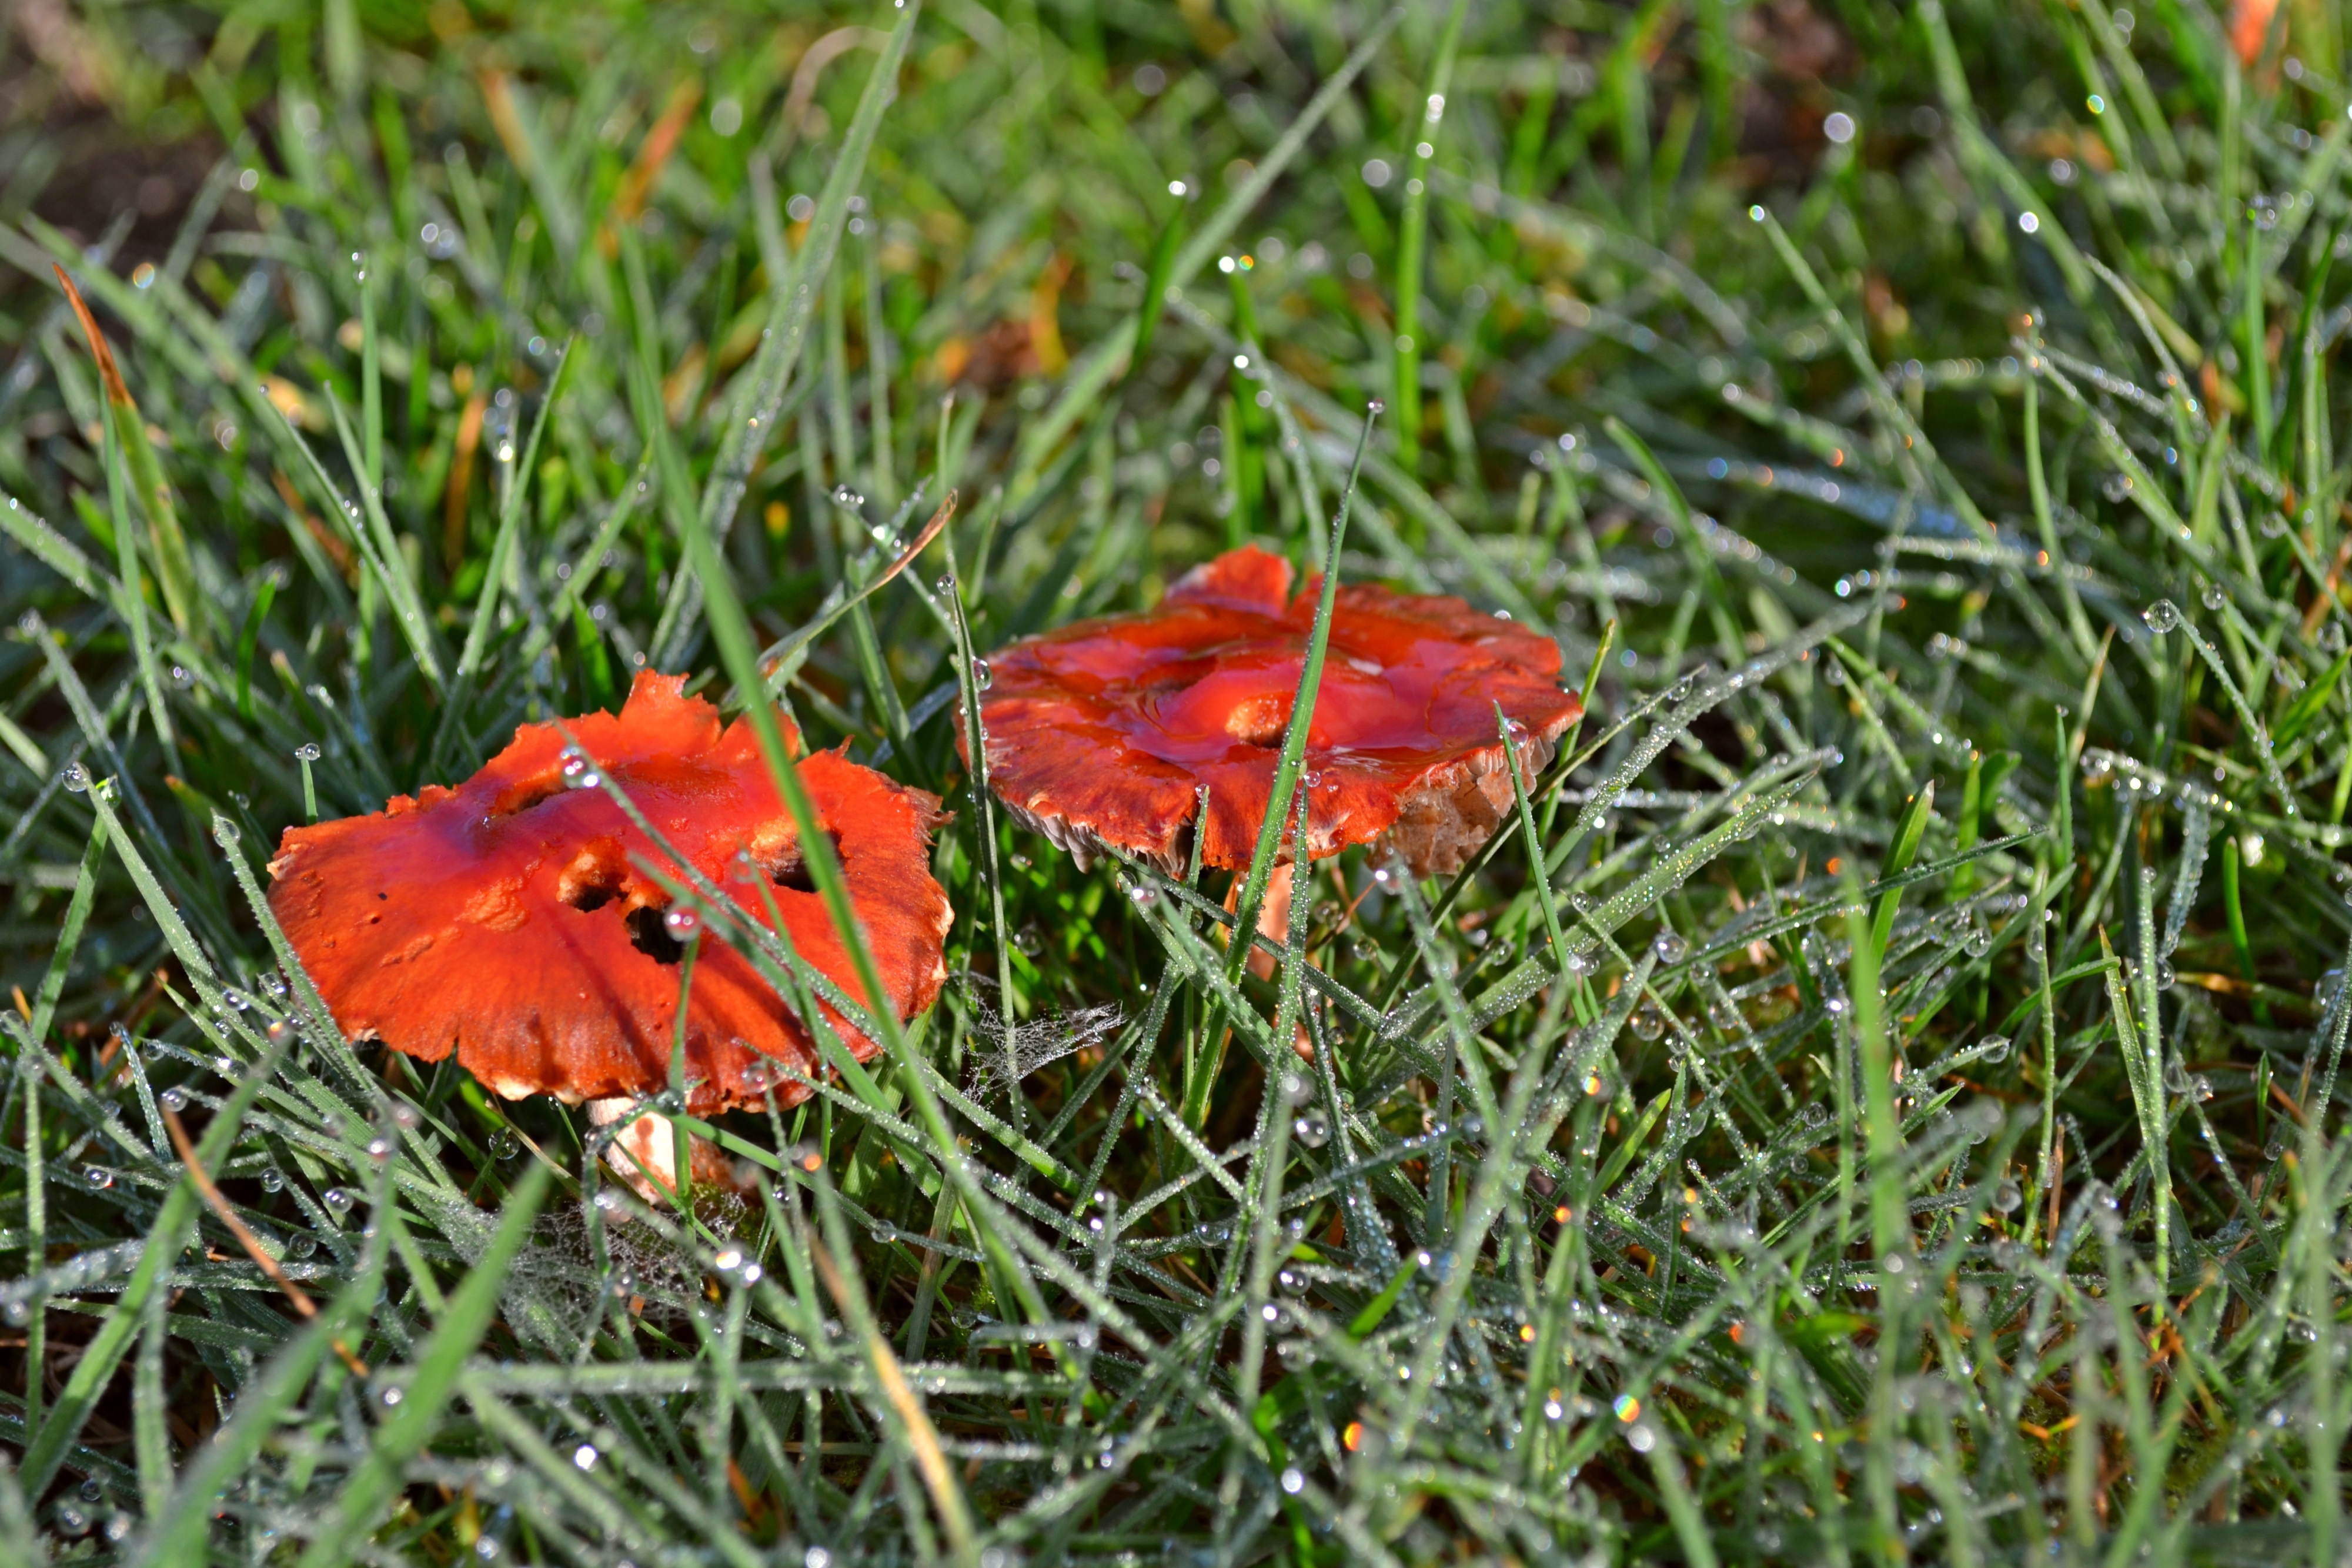
nature, grass, dew, plant, lawn, meadow, prairie, leaf, flower, petal, green, red, insect, autumn, botany, garden, flora, spider web, wildflower, fungi, mushrooms, poppy, fall colors, coquelicot, dewdrops, drops of water, macro photography, flowering plant, water drops, grass family, land plant, poppy family